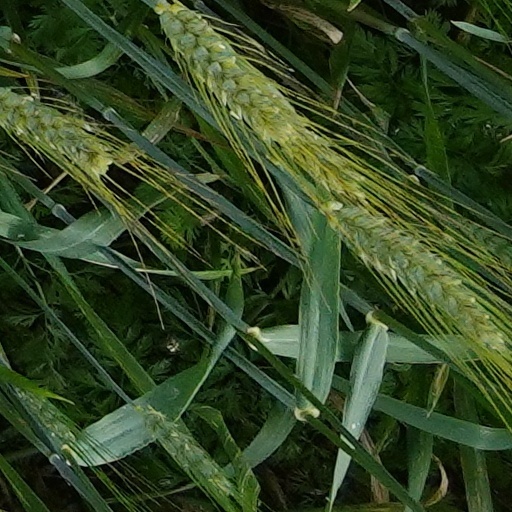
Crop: wheat